Childhood in ancient Rome

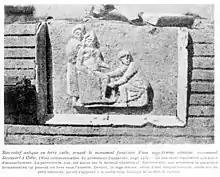
Funeral monument of a Roman midwife

In ancient Rome, childbirth was the aim of a Roman marriage. Procreation was the prime duty and expectation of a woman. Childbirth also brought upon high risk to both the mother and child due to a greater chance of complications, which included infection, uterine hemorrhage, and the young age of the mothers. Women relied mainly on the religious and superstitious practices associated with medicine at this time. After conception, women would rest in bed to “preserve the seed.” To treat pregnancy symptoms they would eat a bland diet of eggs or rice and would be massaged with olive oil. Plants and herbs such as dittany leaves, scordotis in hydromel and the root of verbena were used for relief during labor. Also, methodologies such as a drink powdered with sow’s dung to relieve labor pains and fumes from hyena loin fat or placing the right foot of a hyena on the woman to induce an easy delivery were of use. The development of midwives greatly improved the birthing process for Roman women. Midwives assisted births in the home and prepared the mothers with oil for lubrication, warm water, sponges, and provided bandages for the newborn. During difficult births tools with sharp hooks would be used to extract the baby. Once the baby was born the midwife would cut the umbilical cord, remove the placenta and then they would decide if the child was worth keeping. Once declared fit to live, as a Roman ritual the midwife would place the child on the ground for the head of the household to then raise up and claim it to rear. Various other traditional rites accompanied the birth and were intended to ensure the favour of the gods.